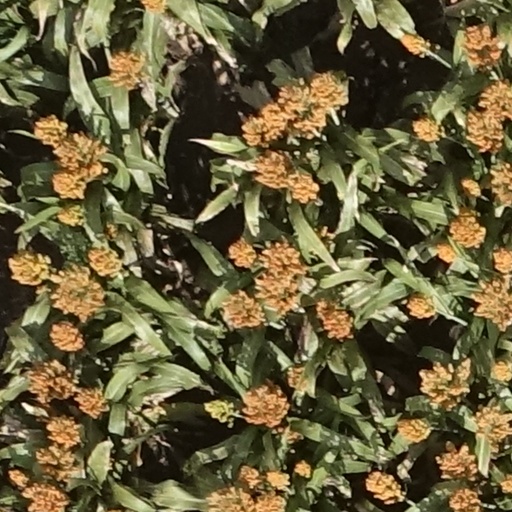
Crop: sorghum